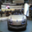
Label: automobile